Ancient Roman defensive walls

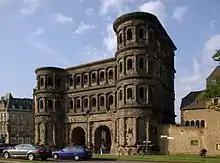
The Porta Nigra of Trier, Germany, capital of the Roman province of Gallia Belgica, constructed between 186 and 200 AD.

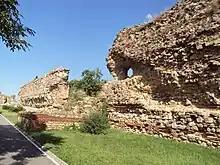
Diocletianopolis city walls, Hisarya, Bulgaria

Notable walls built by ancient Rome include, in chronological order of construction: